Half hat

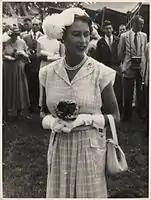
An example of the 'eggshell' half hat, also worn by Elizabeth II on her 1954 Australian tour, was trimmed with a pom-pom

This was a hat design that became popular with brides. A 1955 wedding reported in "The Times" describes the bride wearing: "a beige lace dress of ballerina length with a high upturned collar and a half-hat to match trimmed with fine light-brown feathers".